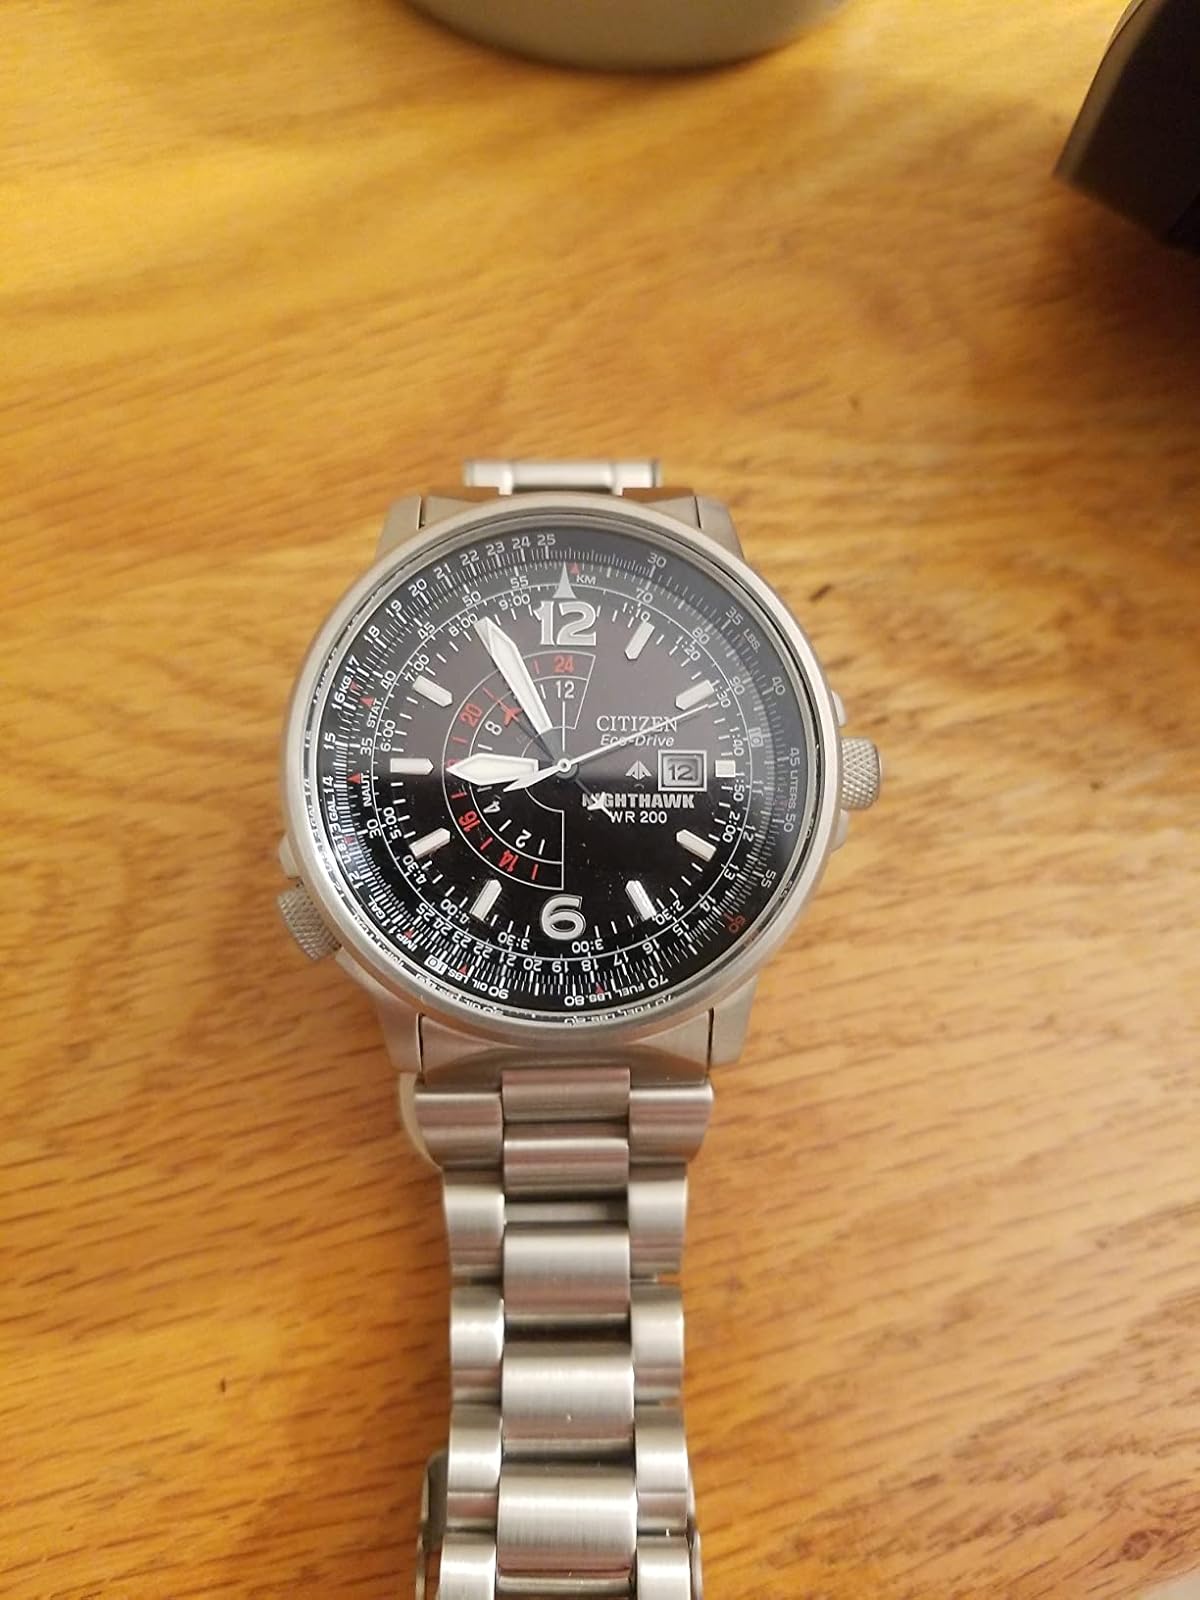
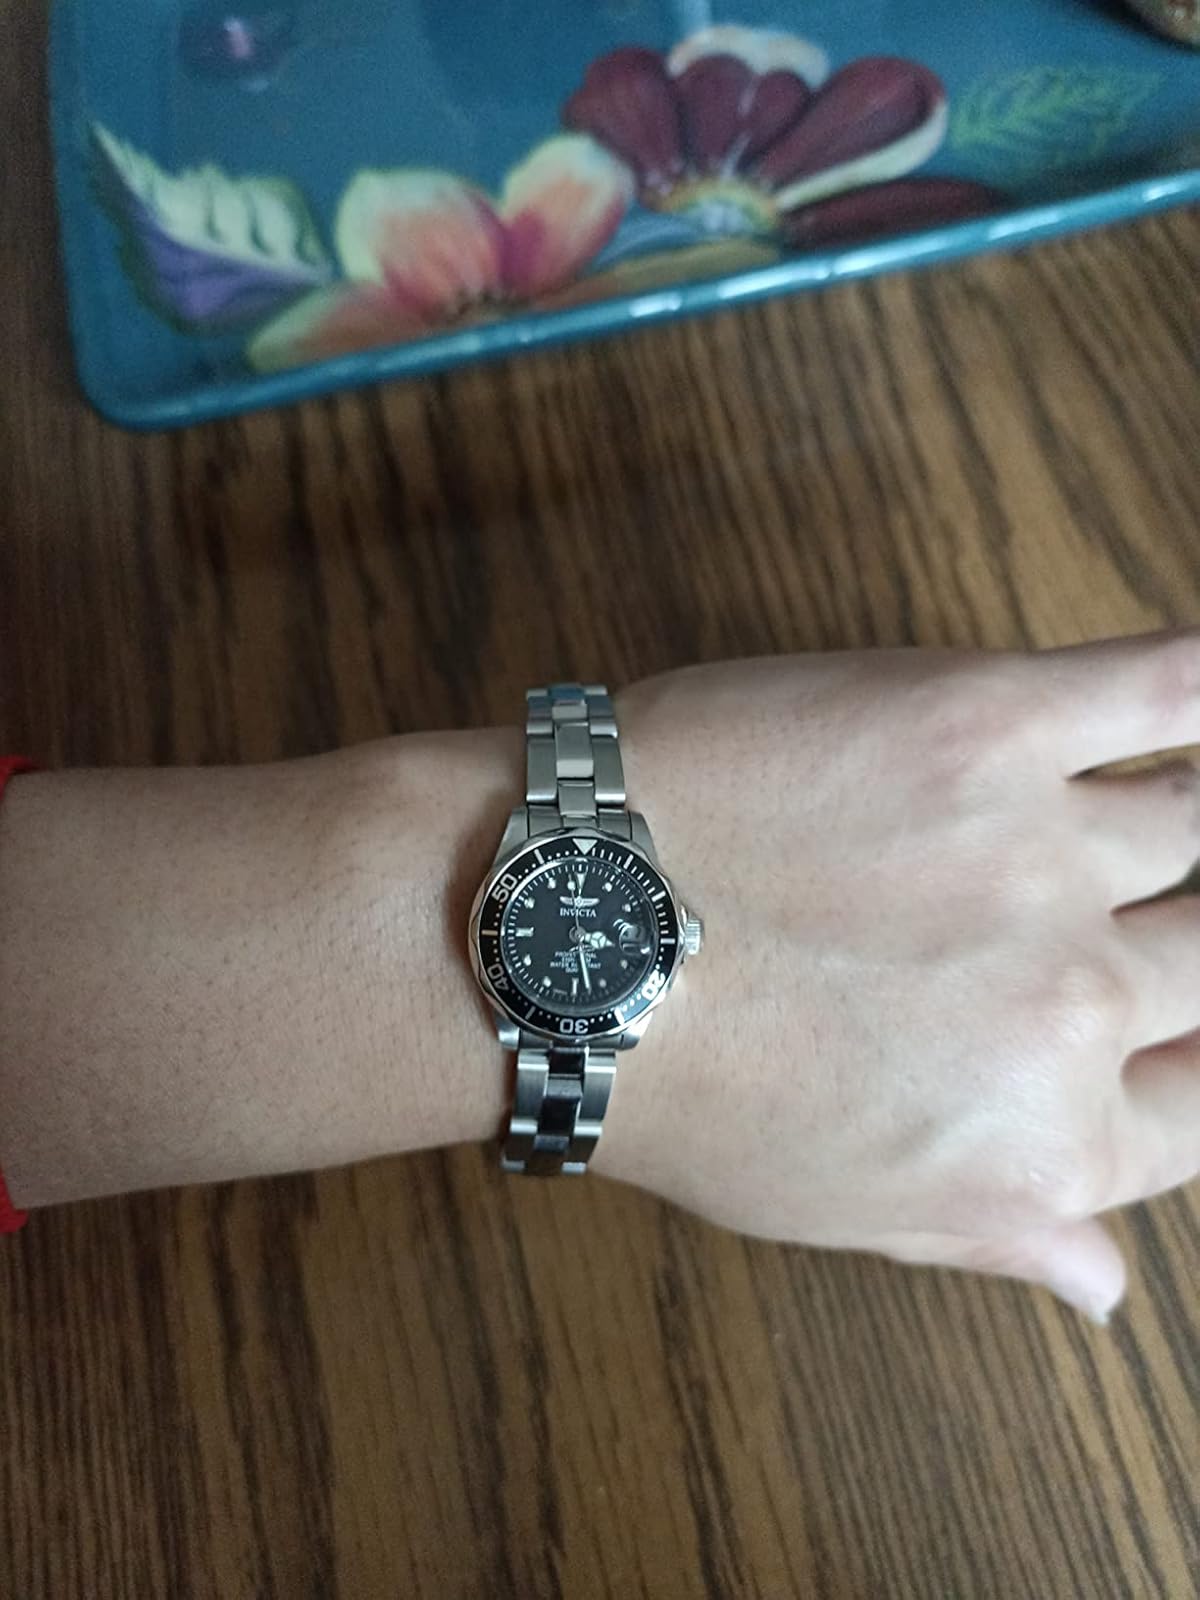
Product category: accessories_watch
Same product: no